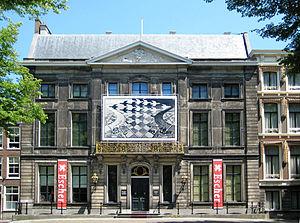
Le musée Escher est un musée de La Haye, Pays-Bas, présentant les travaux de l'artiste graphique néerlandais M. C. Escher. Ce musée a ouvert le 15 novembre 2002.